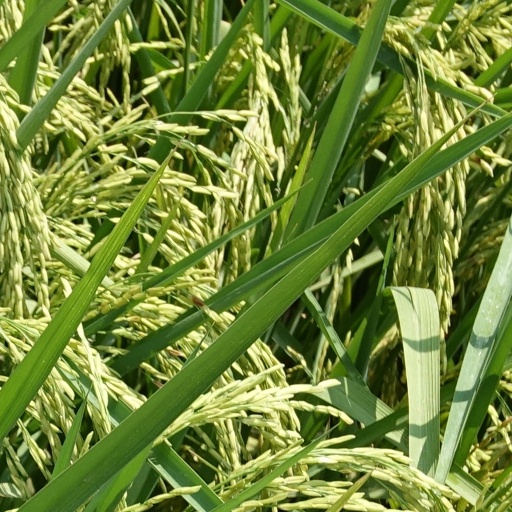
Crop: rice